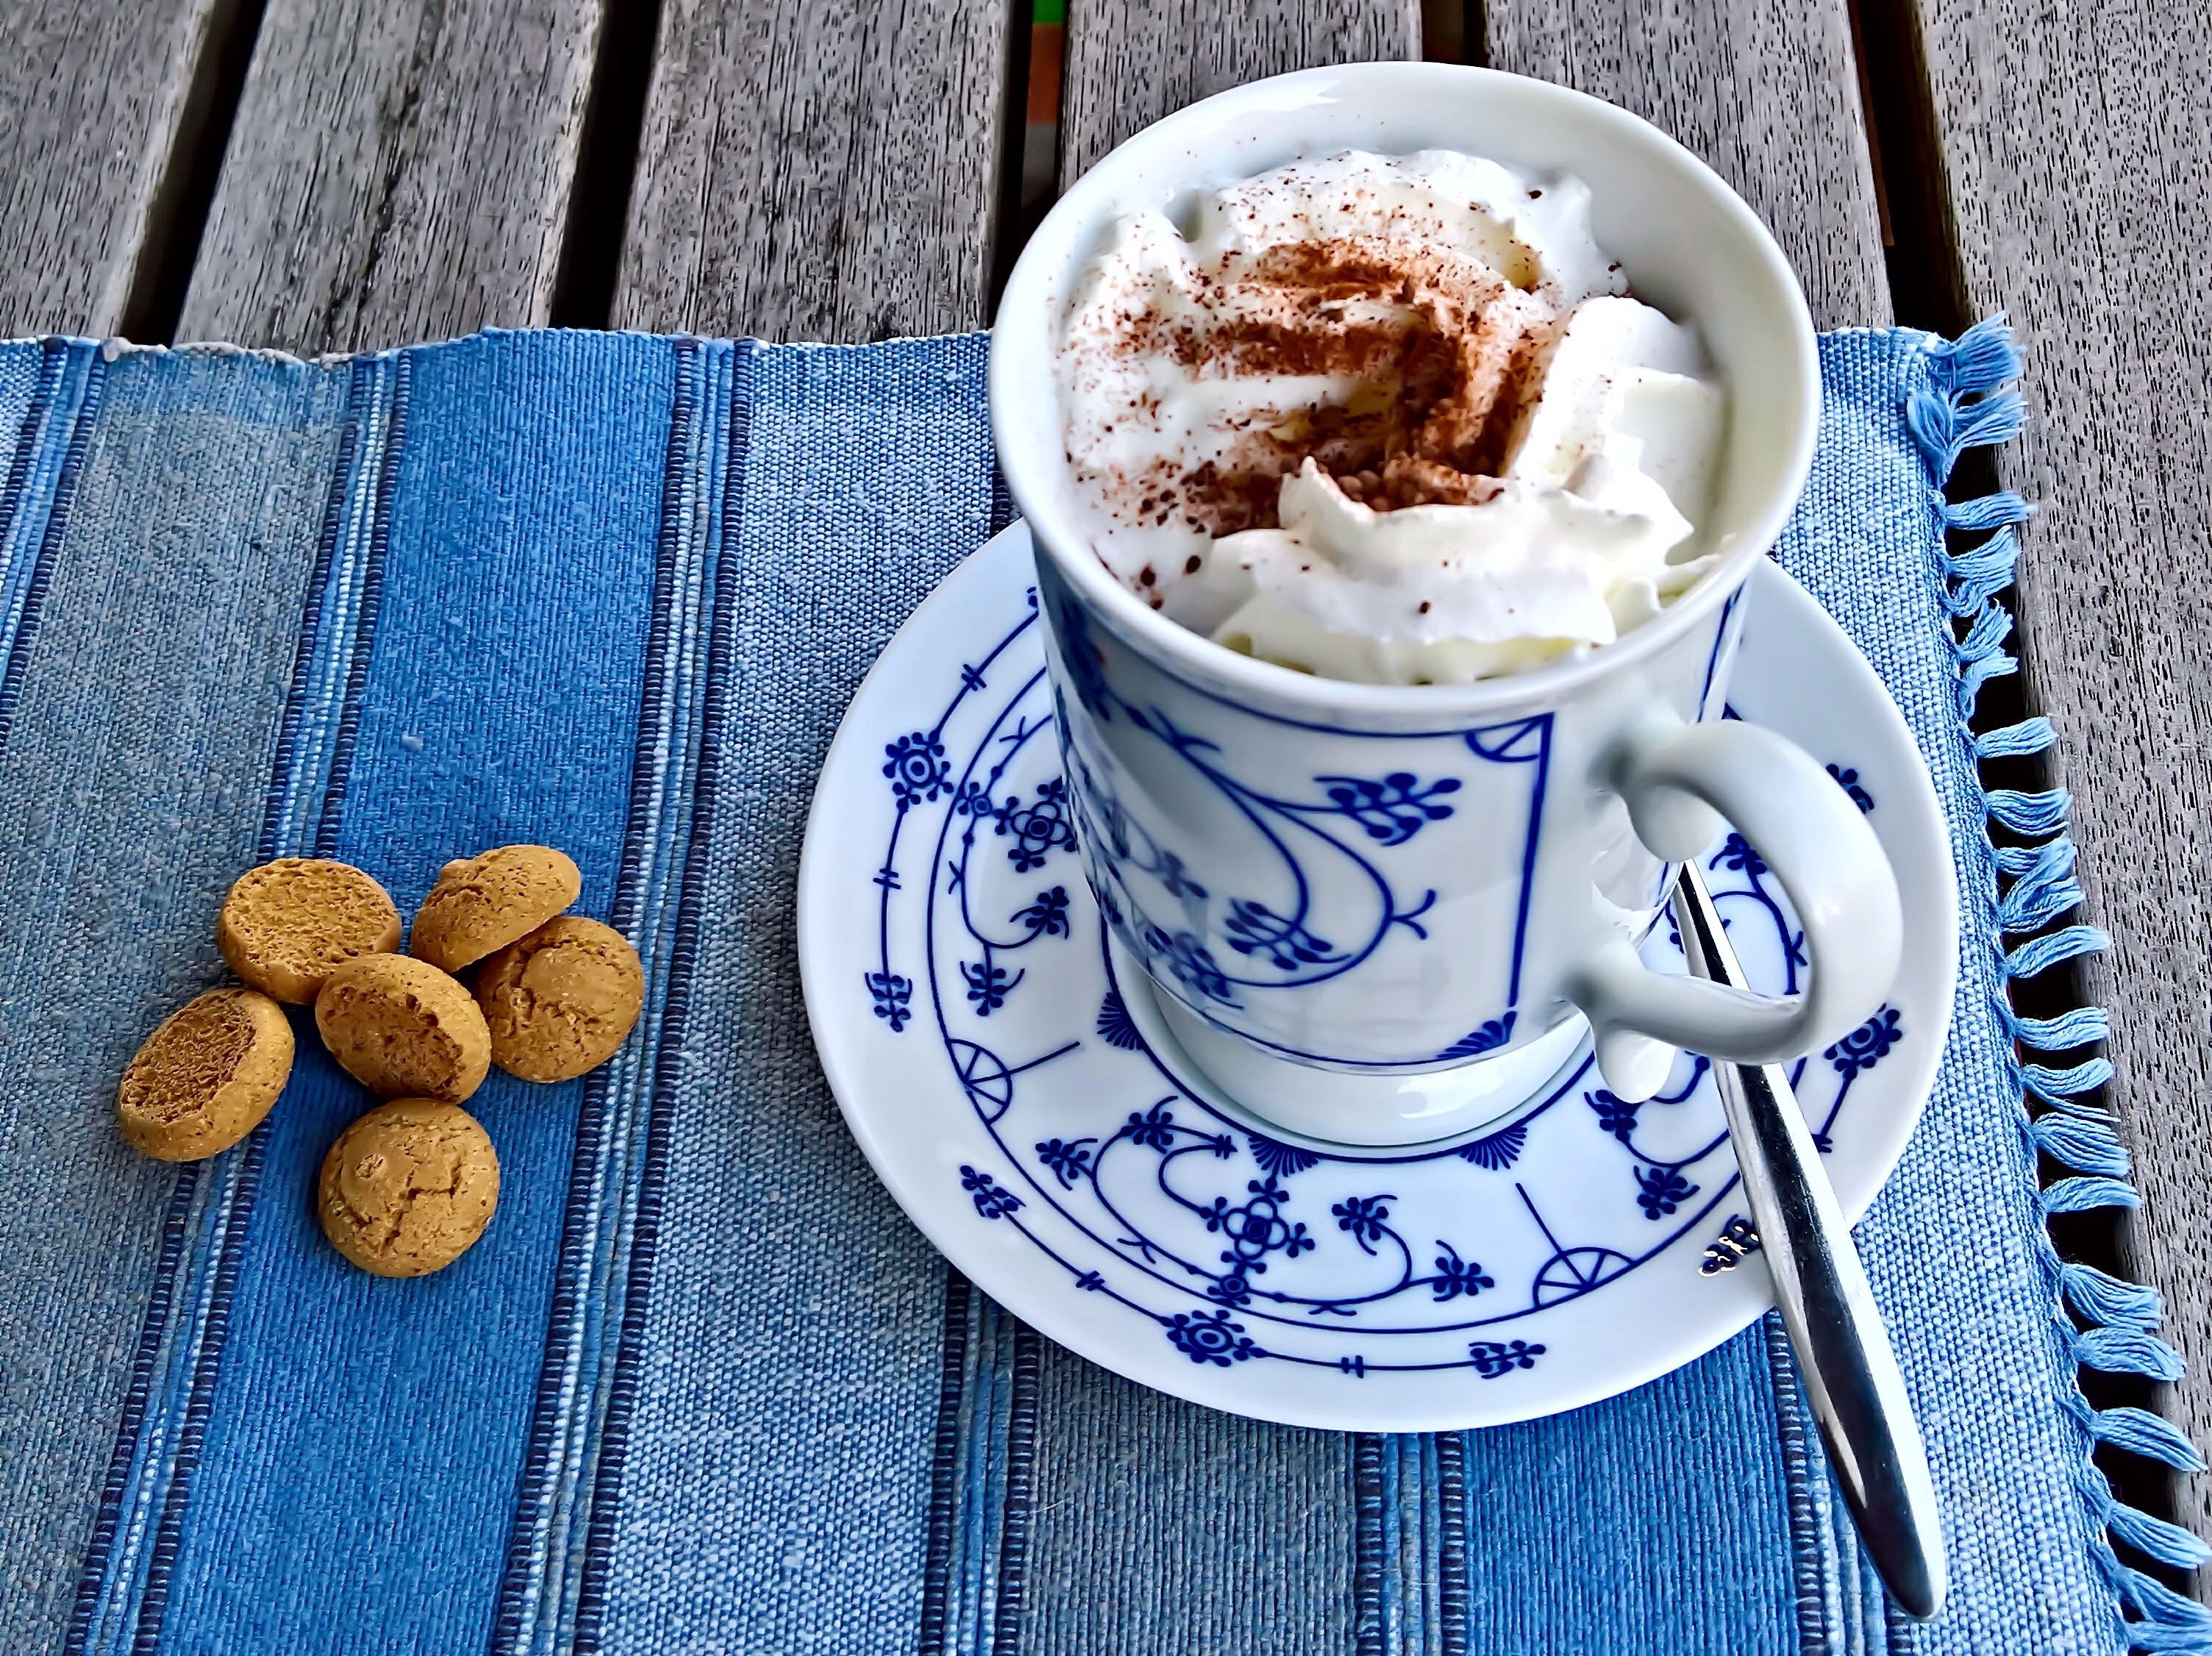
coffee, sweet, hot chocolate, dish, meal, food, produce, drink, breakfast, chocolate, dessert, delicious, cocoa, whipped cream, hot, warming, topping, flavor, with cream, delft cup, amarettinis